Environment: real
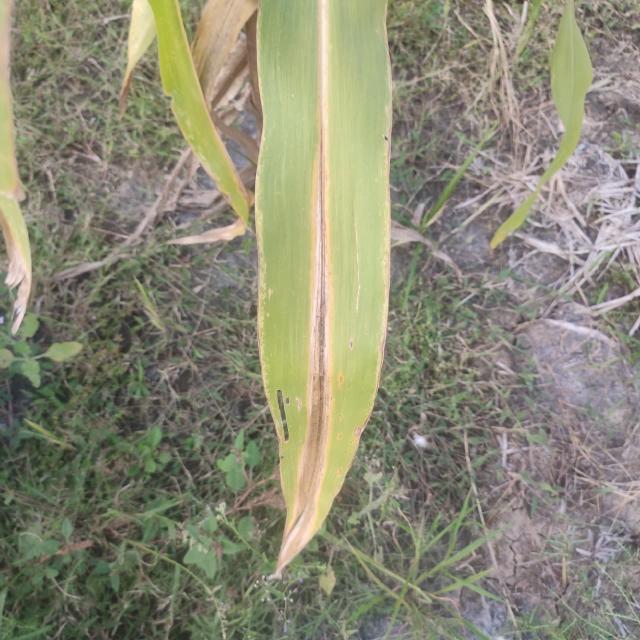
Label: nitrogen_deficiency